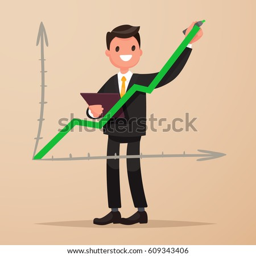
businessman draws a graph going up .